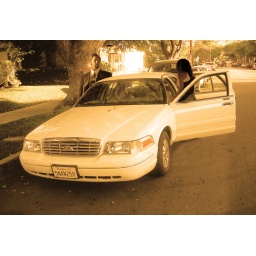
Two by white car